Dortmund-Märkische Eisenbahn

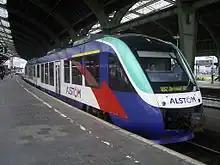
The demonstration car for the LINT 41 from Alstom, which was used instead of an accident-damaged Talent, waits in Hagen for its departure

The DME used four three-part diesel multiple units (VT 01.101, VT 01.102, VT 01.103 und VT 01.104) of the type Bombardier Talent with 1st and 2nd class, with one DMU always used as a reserve. Maintenance was carried out in the workshops of the Dortmunder Eisenbahn.